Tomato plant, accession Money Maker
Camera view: vertical (180 deg); turntable rotation: 60 degrees
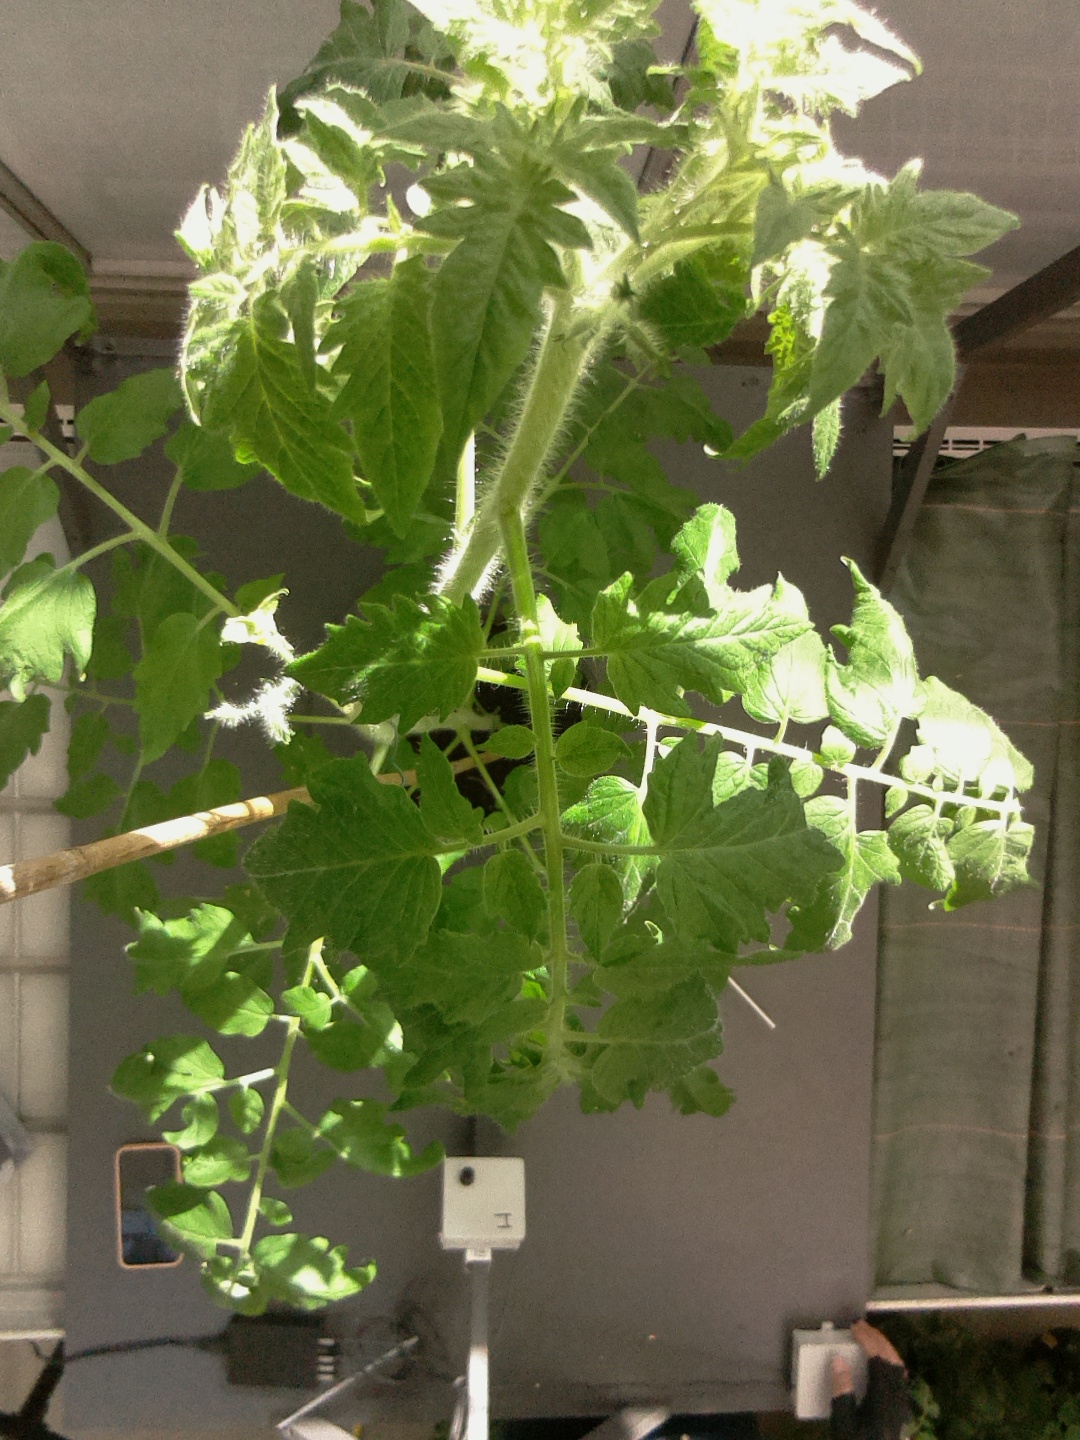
BBCH growth stage 60: First flowers open